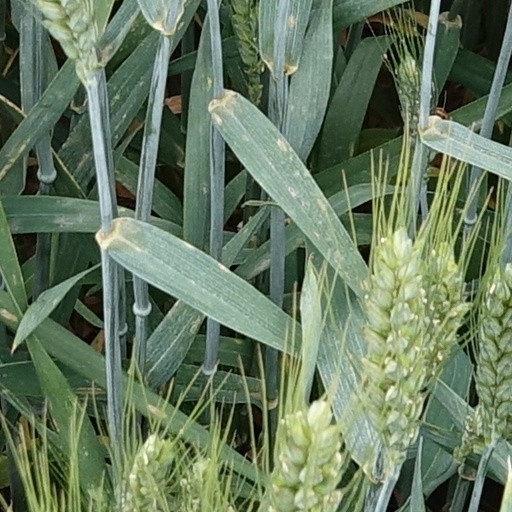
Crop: wheat